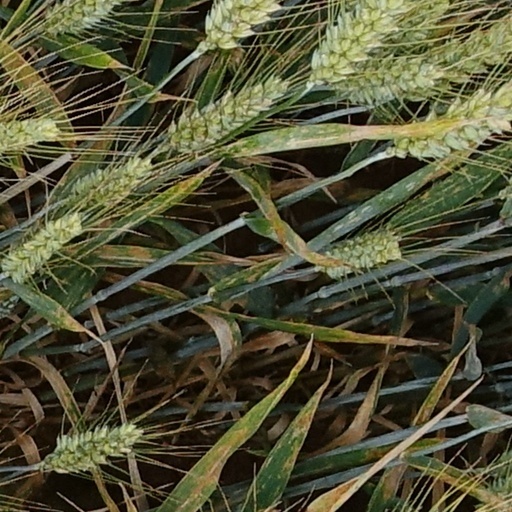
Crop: wheat